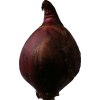
Label: red_onion